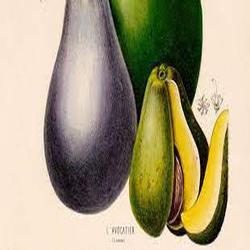
Label: Avocado